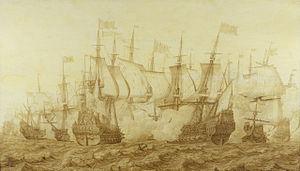
La bataille de Gabbard s'est déroulée le 12 et 13 juin 1653, pendant la Première Guerre anglo-néerlandaise, dans la zone du Gabbard Bank, près de la côte du Suffolk. Elle a vu s'affronter les flottes du Commonwealth et des Provinces-Unies.